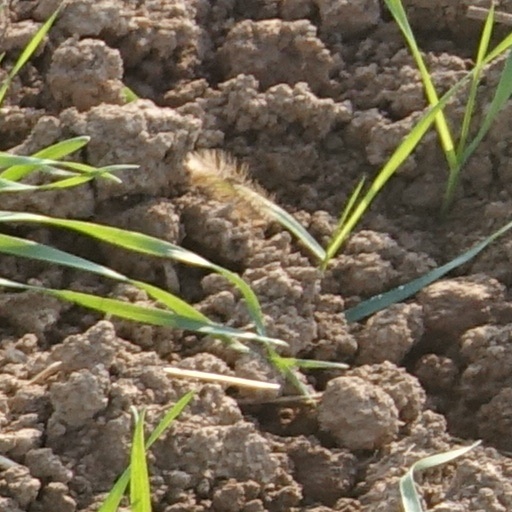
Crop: wheat